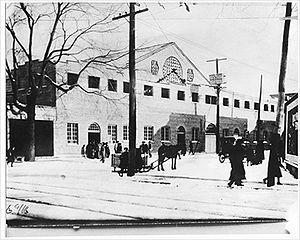
Aréna Mont-Royal
L’aréna Mont-Royal était une patinoire de hockey sur glace d'intérieur située à Montréal au Canada. La salle était située au croisement de l'avenue du Mont-Royal et de la rue Saint-Urbain et a servi de domicile pour les Canadiens de Montréal de la Ligue nationale de hockey entre 1920 et 1926.
Cet article traite des événements qui se sont produits durant l'année 1920 au Canada.